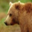
Label: bear